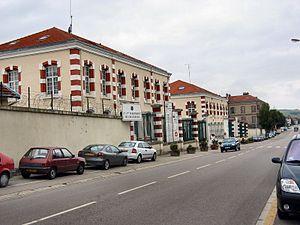
Verdun, officiellement nommée Verdun-sur-Meuse de 1801 à 1970, est une commune française située dans le département de la Meuse, en région Grand Est. Elle se trouve dans la région historique et culturelle de Lorraine.